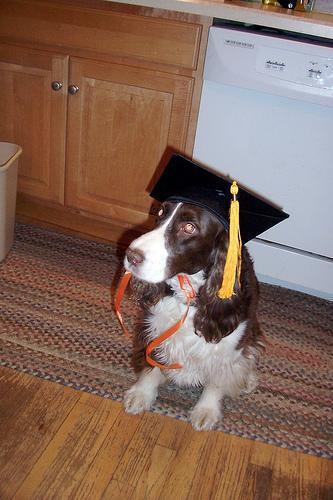
English_springer